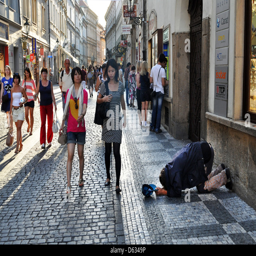
person bows down on his knees on a street